Napoleon Zervas

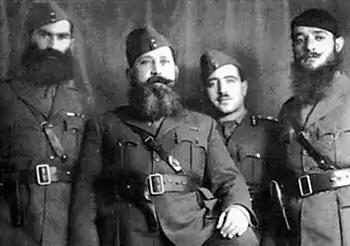
Napoleon Zervas with other EDES leaders.

In September 1941, a few months after the start of the Axis Occupation of Greece, Zervas, along with other Venizelist army officers and political figures, founded the National Republican Greek League (EDES). The goals of EDES were the fight against the conquerors of Greece, the abolition of the Greek monarchy and the establishment of a republic on social-democratic principles. The two most guiding principles for Zervas was hatred of the House of Glücksburg together with an equally intense hatred of communism. The party platform of EDES talked of a "republic in a socialist form", but the British historian Mark Mazower described Zervas's socialism as "only skin deep". Notably, the platform of EDES did not mention armed resistance, and only after Zervas was bribed with 24,000 gold sovereigns from an agent of the British Special Operations Executive (SOE) did he agree to take to the mountains to wage guerrilla war. Obese and a hypochondriac, Zervas was reluctant to take up the arduous life of an "andarte" (guerrilla), preferring to stay in Athens.